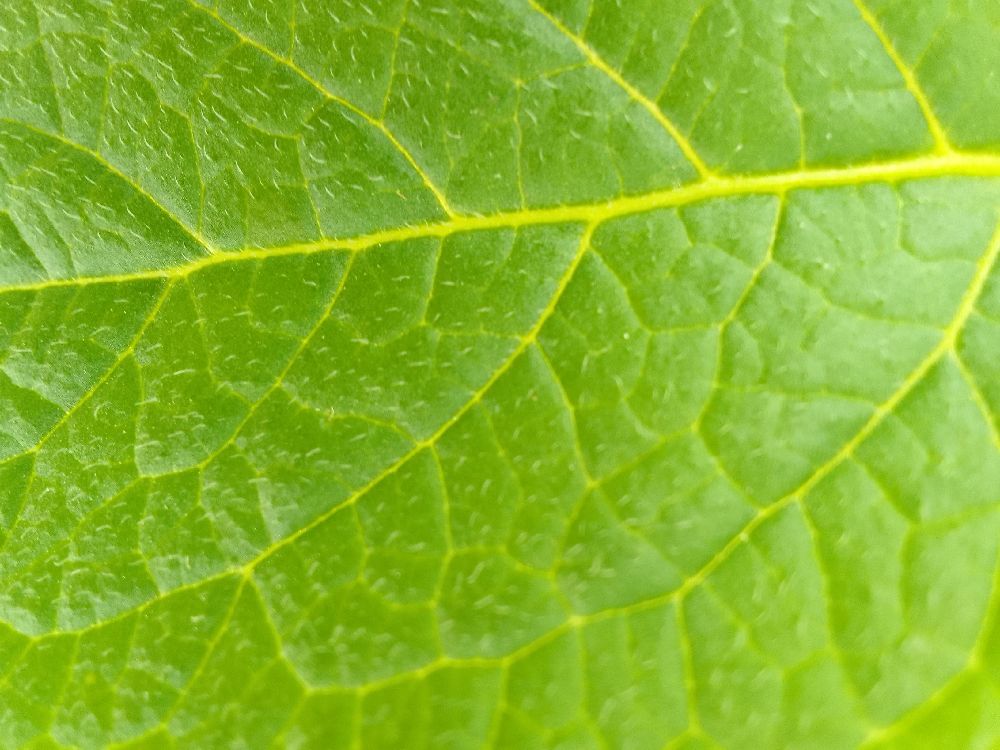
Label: Healthy